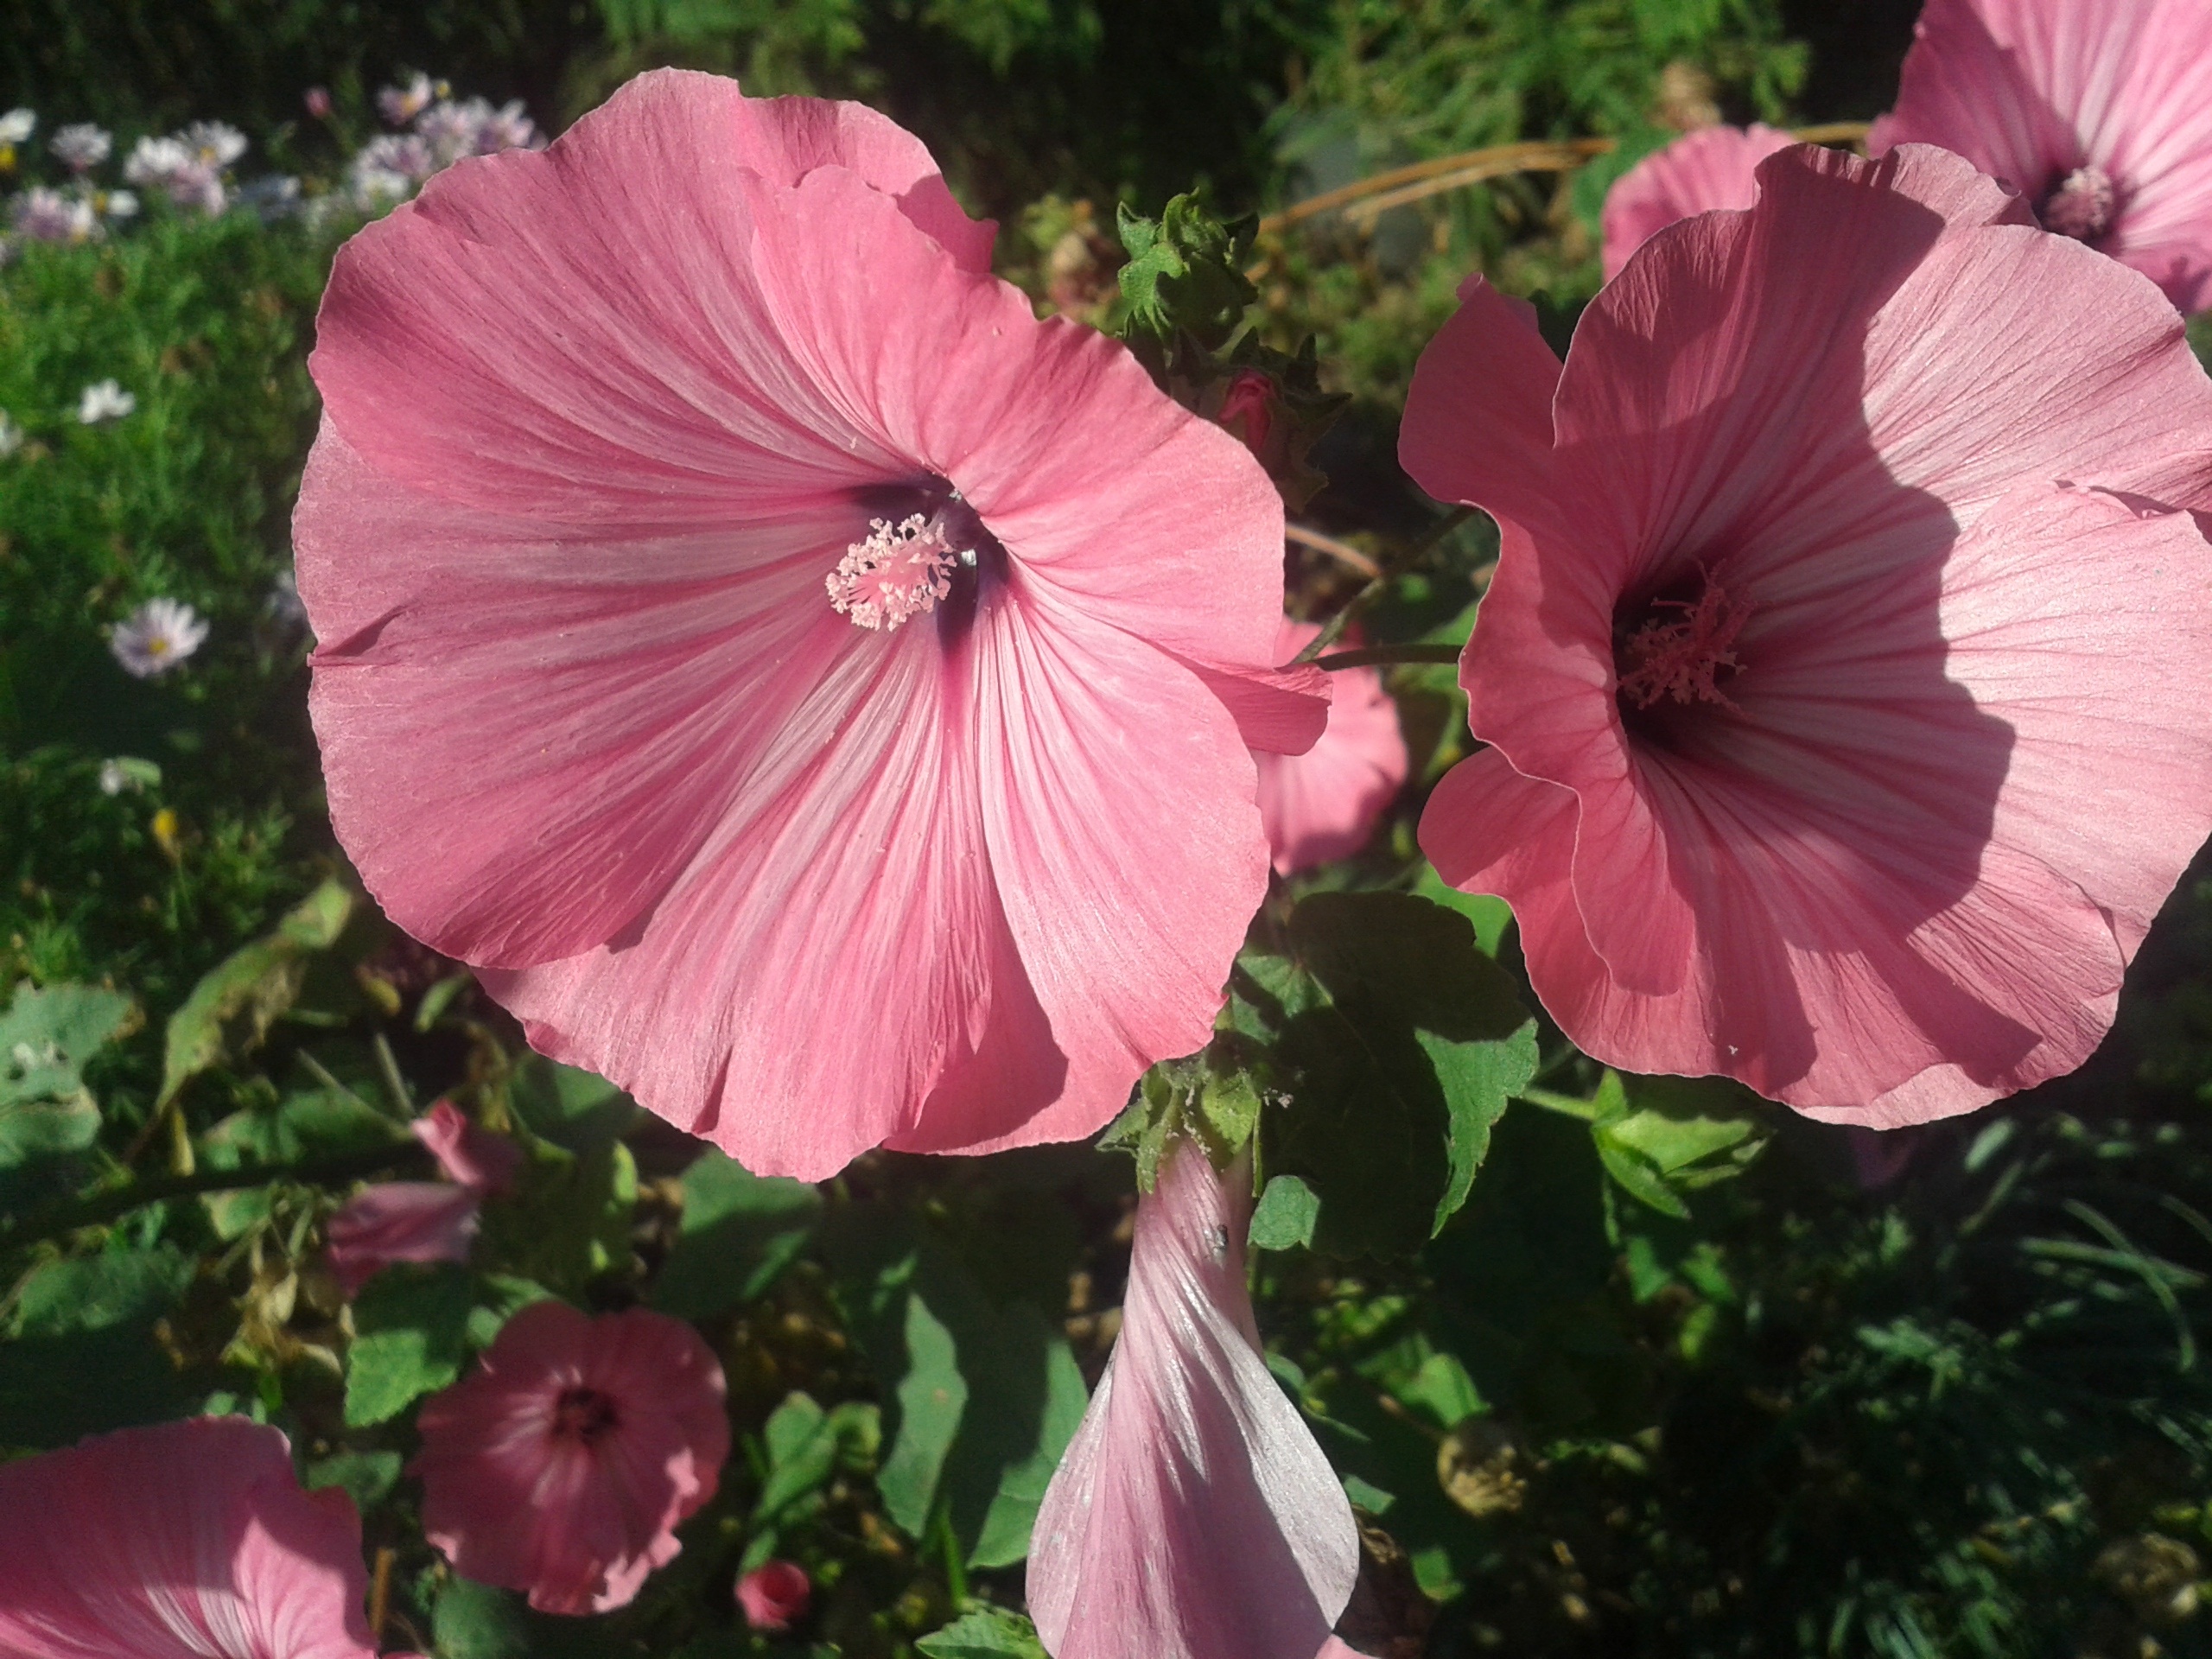
nature, plant, flower, petal, spring, botany, pink, flora, flowers, malva, hibiscus, spring flowers, spring flower, malvales, hollyhocks, flowering plant, chinese hibiscus, annual plant, land plant, mallow family, pinkladies